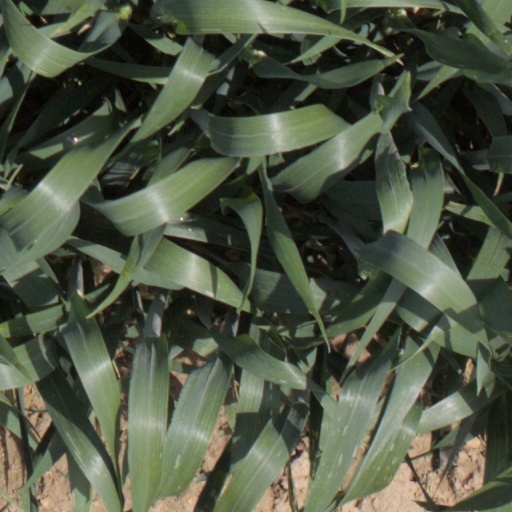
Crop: wheat